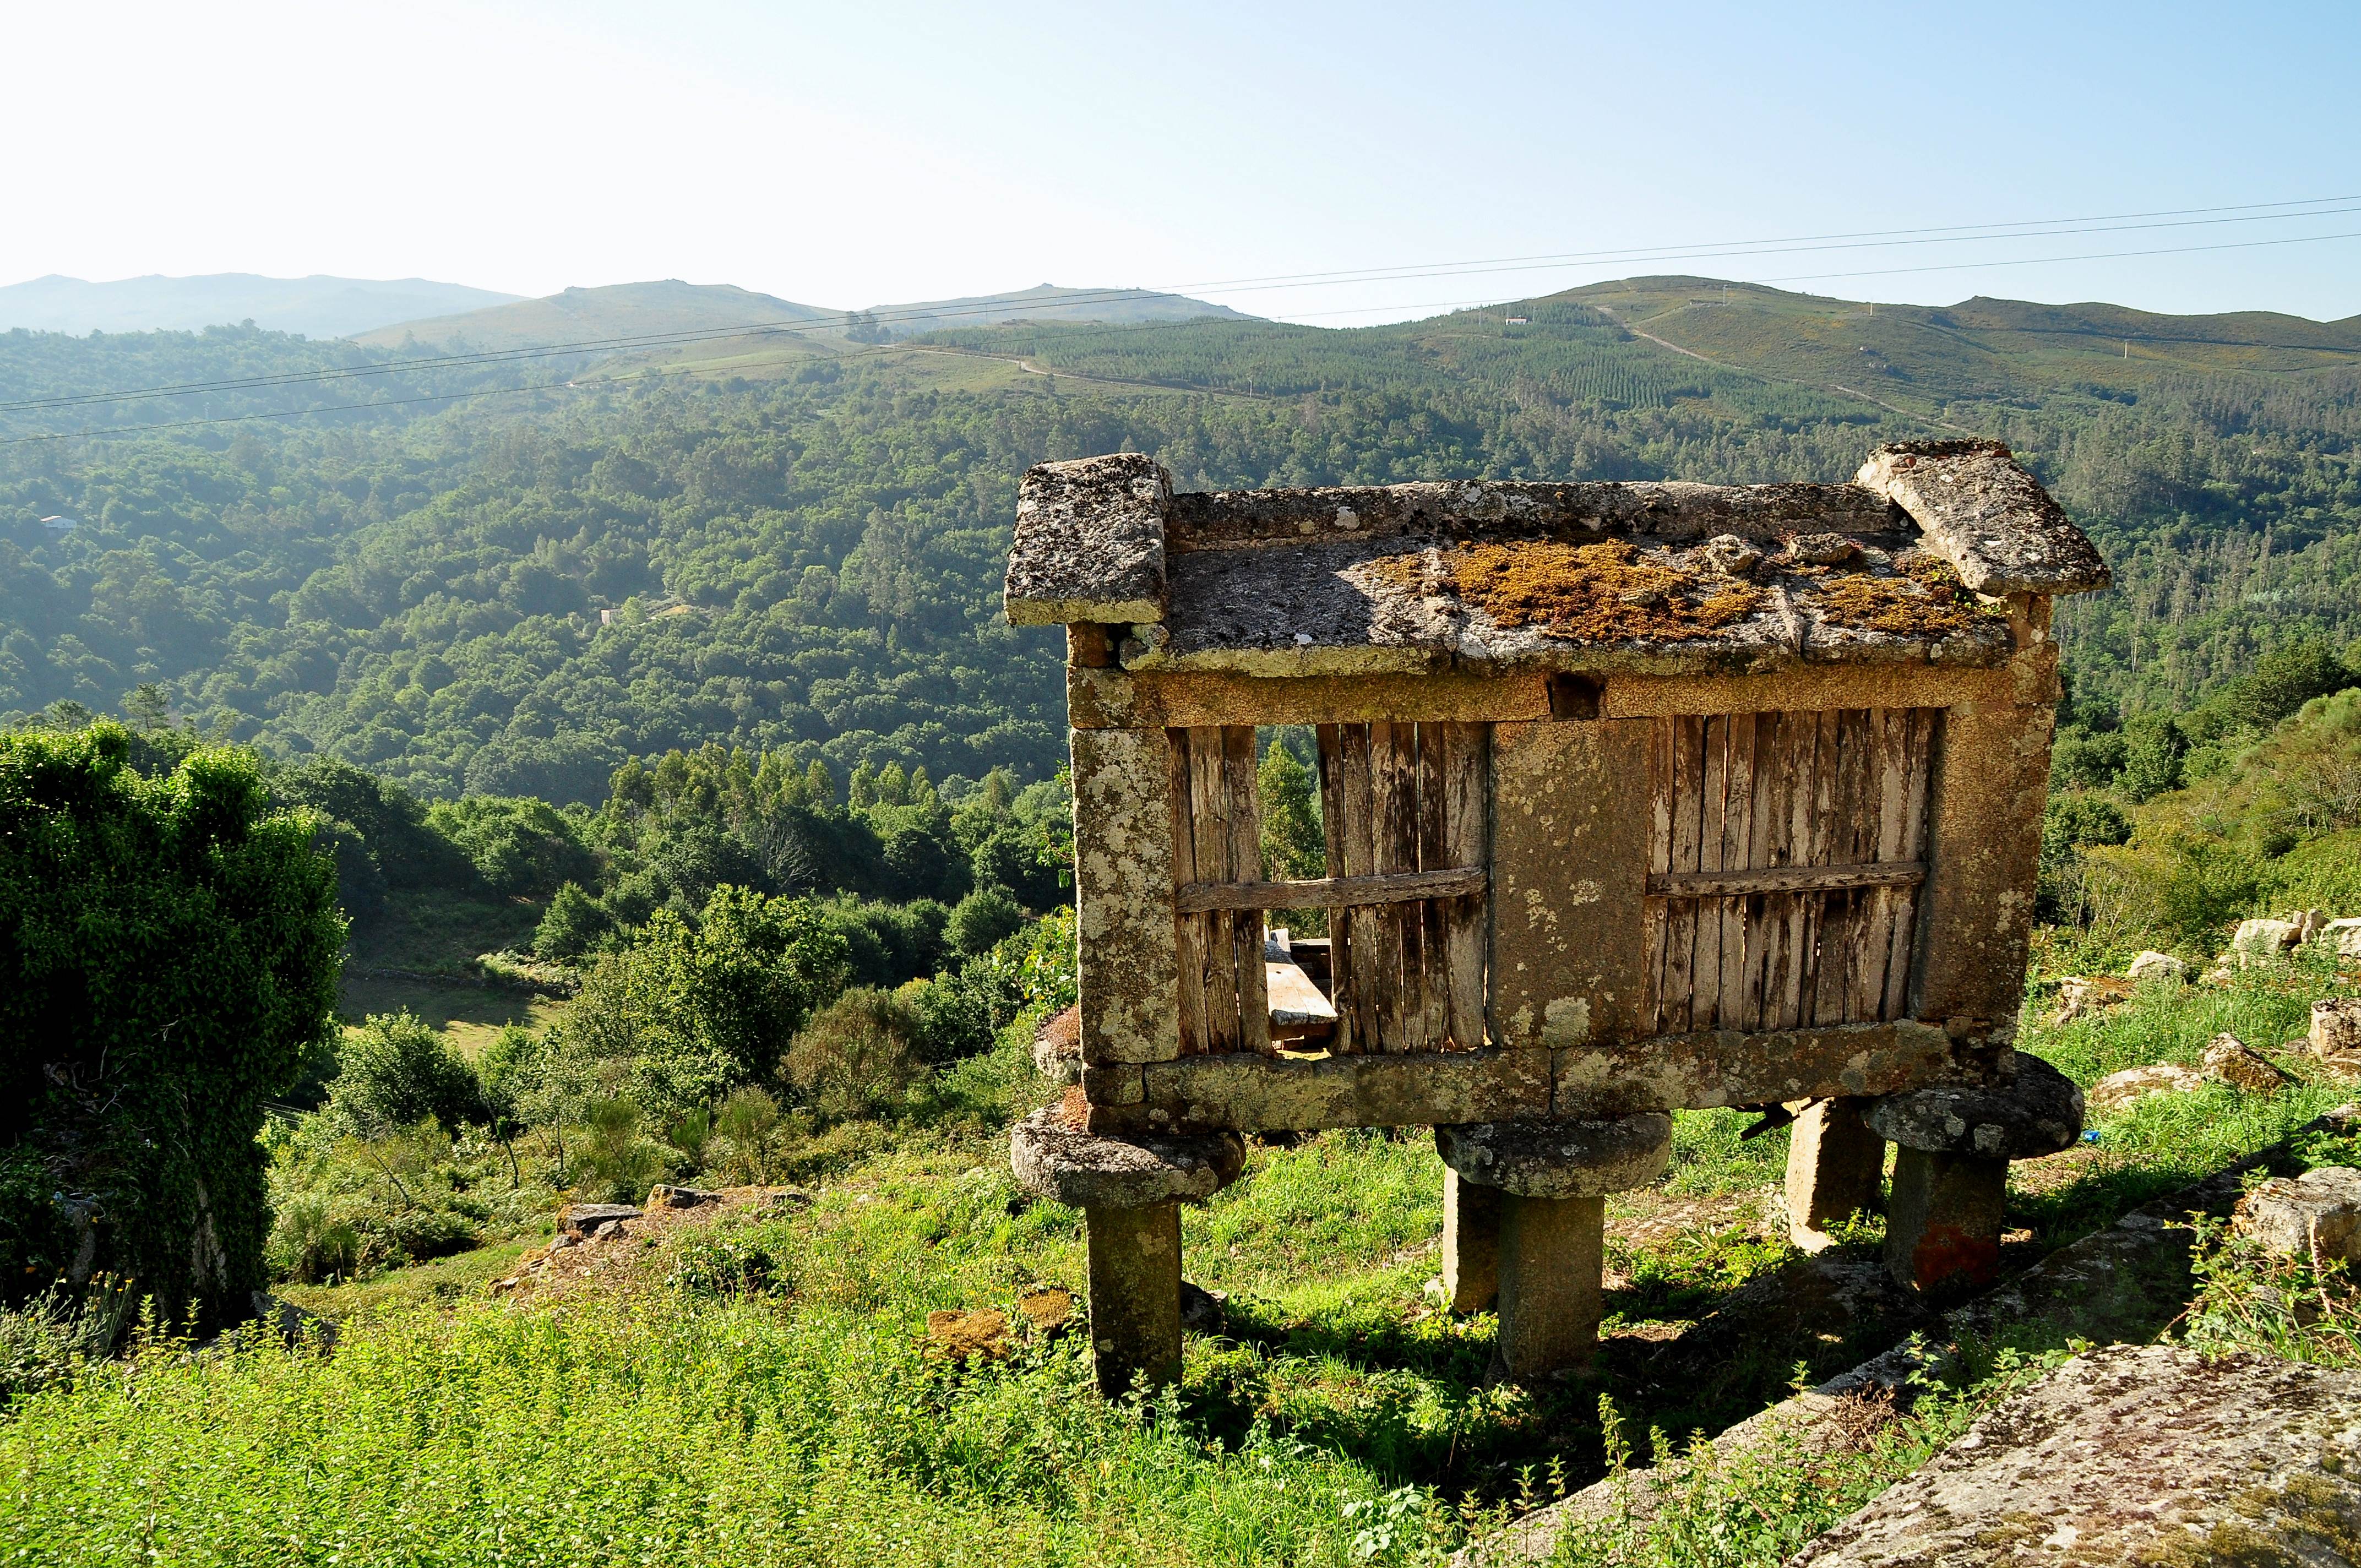
mountain, trail, valley, mountain range, village, tourism, ruins, monastery, ggl1, gaby1, carros, canastros, horreos, rural area, ancient history, mountainous landforms